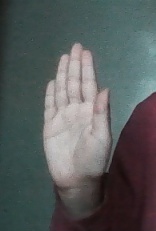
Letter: seen